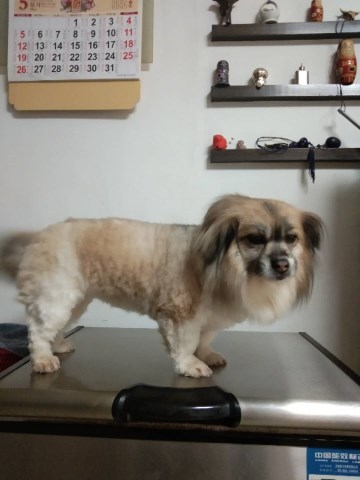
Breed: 806-n000129-papillon